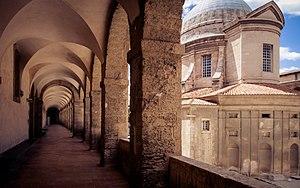
La Vieille Charité à Marseille(Chapelle et hospice) Українська: Стара богадільня у Марселі, Франція
La Vieille charité, située 2, rue de la Charité, au cœur du quartier du Panier dans le 2ᵉ arrondissement de Marseille, dans le quartier officiel des Grands-Carmes, est un bâtiment édifié au XVIIᵉ siècle, sur les plans de Pierre Puget pour abriter les indigents et les pauvres de la ville. Il correspond à la mise en œuvre marseillaise du « grand enfermement » que Michel Foucault a mis en évidence dans sa fameuse Histoire de la folie à l'âge classique.